Denver Tramway

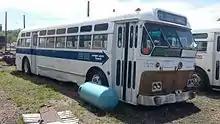
A Denver Metro Transit bus preserved in Colorado Springs

With its monopoly on the railways and its power in the local government secured the company began to maximize its profits and many locals felt that it wasn't compensating the city adequately. In 1895, Thomas S. McMurry was elected mayor after running on a platform stating that the city's government should be divorced from the city's public service corporations. McMurry vetoed a token peace offering from the Denver City Tramway, wanting instead a yearly return on the company's profits. The company then campaigned against McMurry and he lost the 1899 election. With a new mayor more friendly to the company in power, the Tramway company was not required to give the city any of its profits.